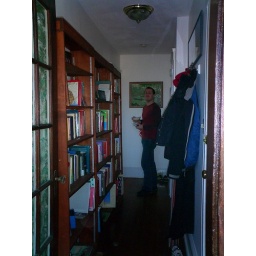
The front door is to the right. Todd is near the door to the bathroom (to the right) and the door to the living room (to the left)